2013 Porsche Carrera Cup Great Britain

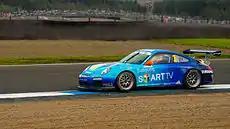
Champion Michael Meadows driving for Samsung Smart Motorsport at Knockhill.

The 2013 Porsche Carrera Cup Great Britain was a multi-event, one make motor racing championship held across England and Scotland. The championship featured a mix of professional motor racing teams and privately funded drivers, competing in Porsche 911 GT3 cars that conform to the technical regulations for the championship. It is a multi class championship, with drivers grouped based on their ability and experience into three classes: Professional, Professional-Amateur 1 (Pro-Am 1) and Professional-Amateur 2 (Pro-Am 2). It forms part of the extensive program of support categories built up around the BTCC centrepiece.